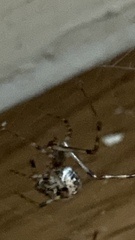
Species: Parasteatoda_tepidariorum